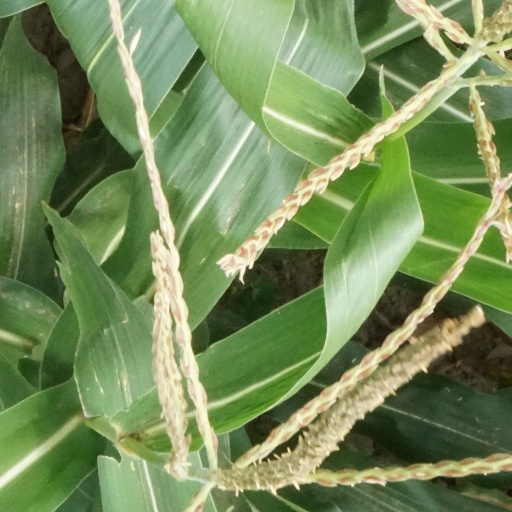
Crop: maize; corn